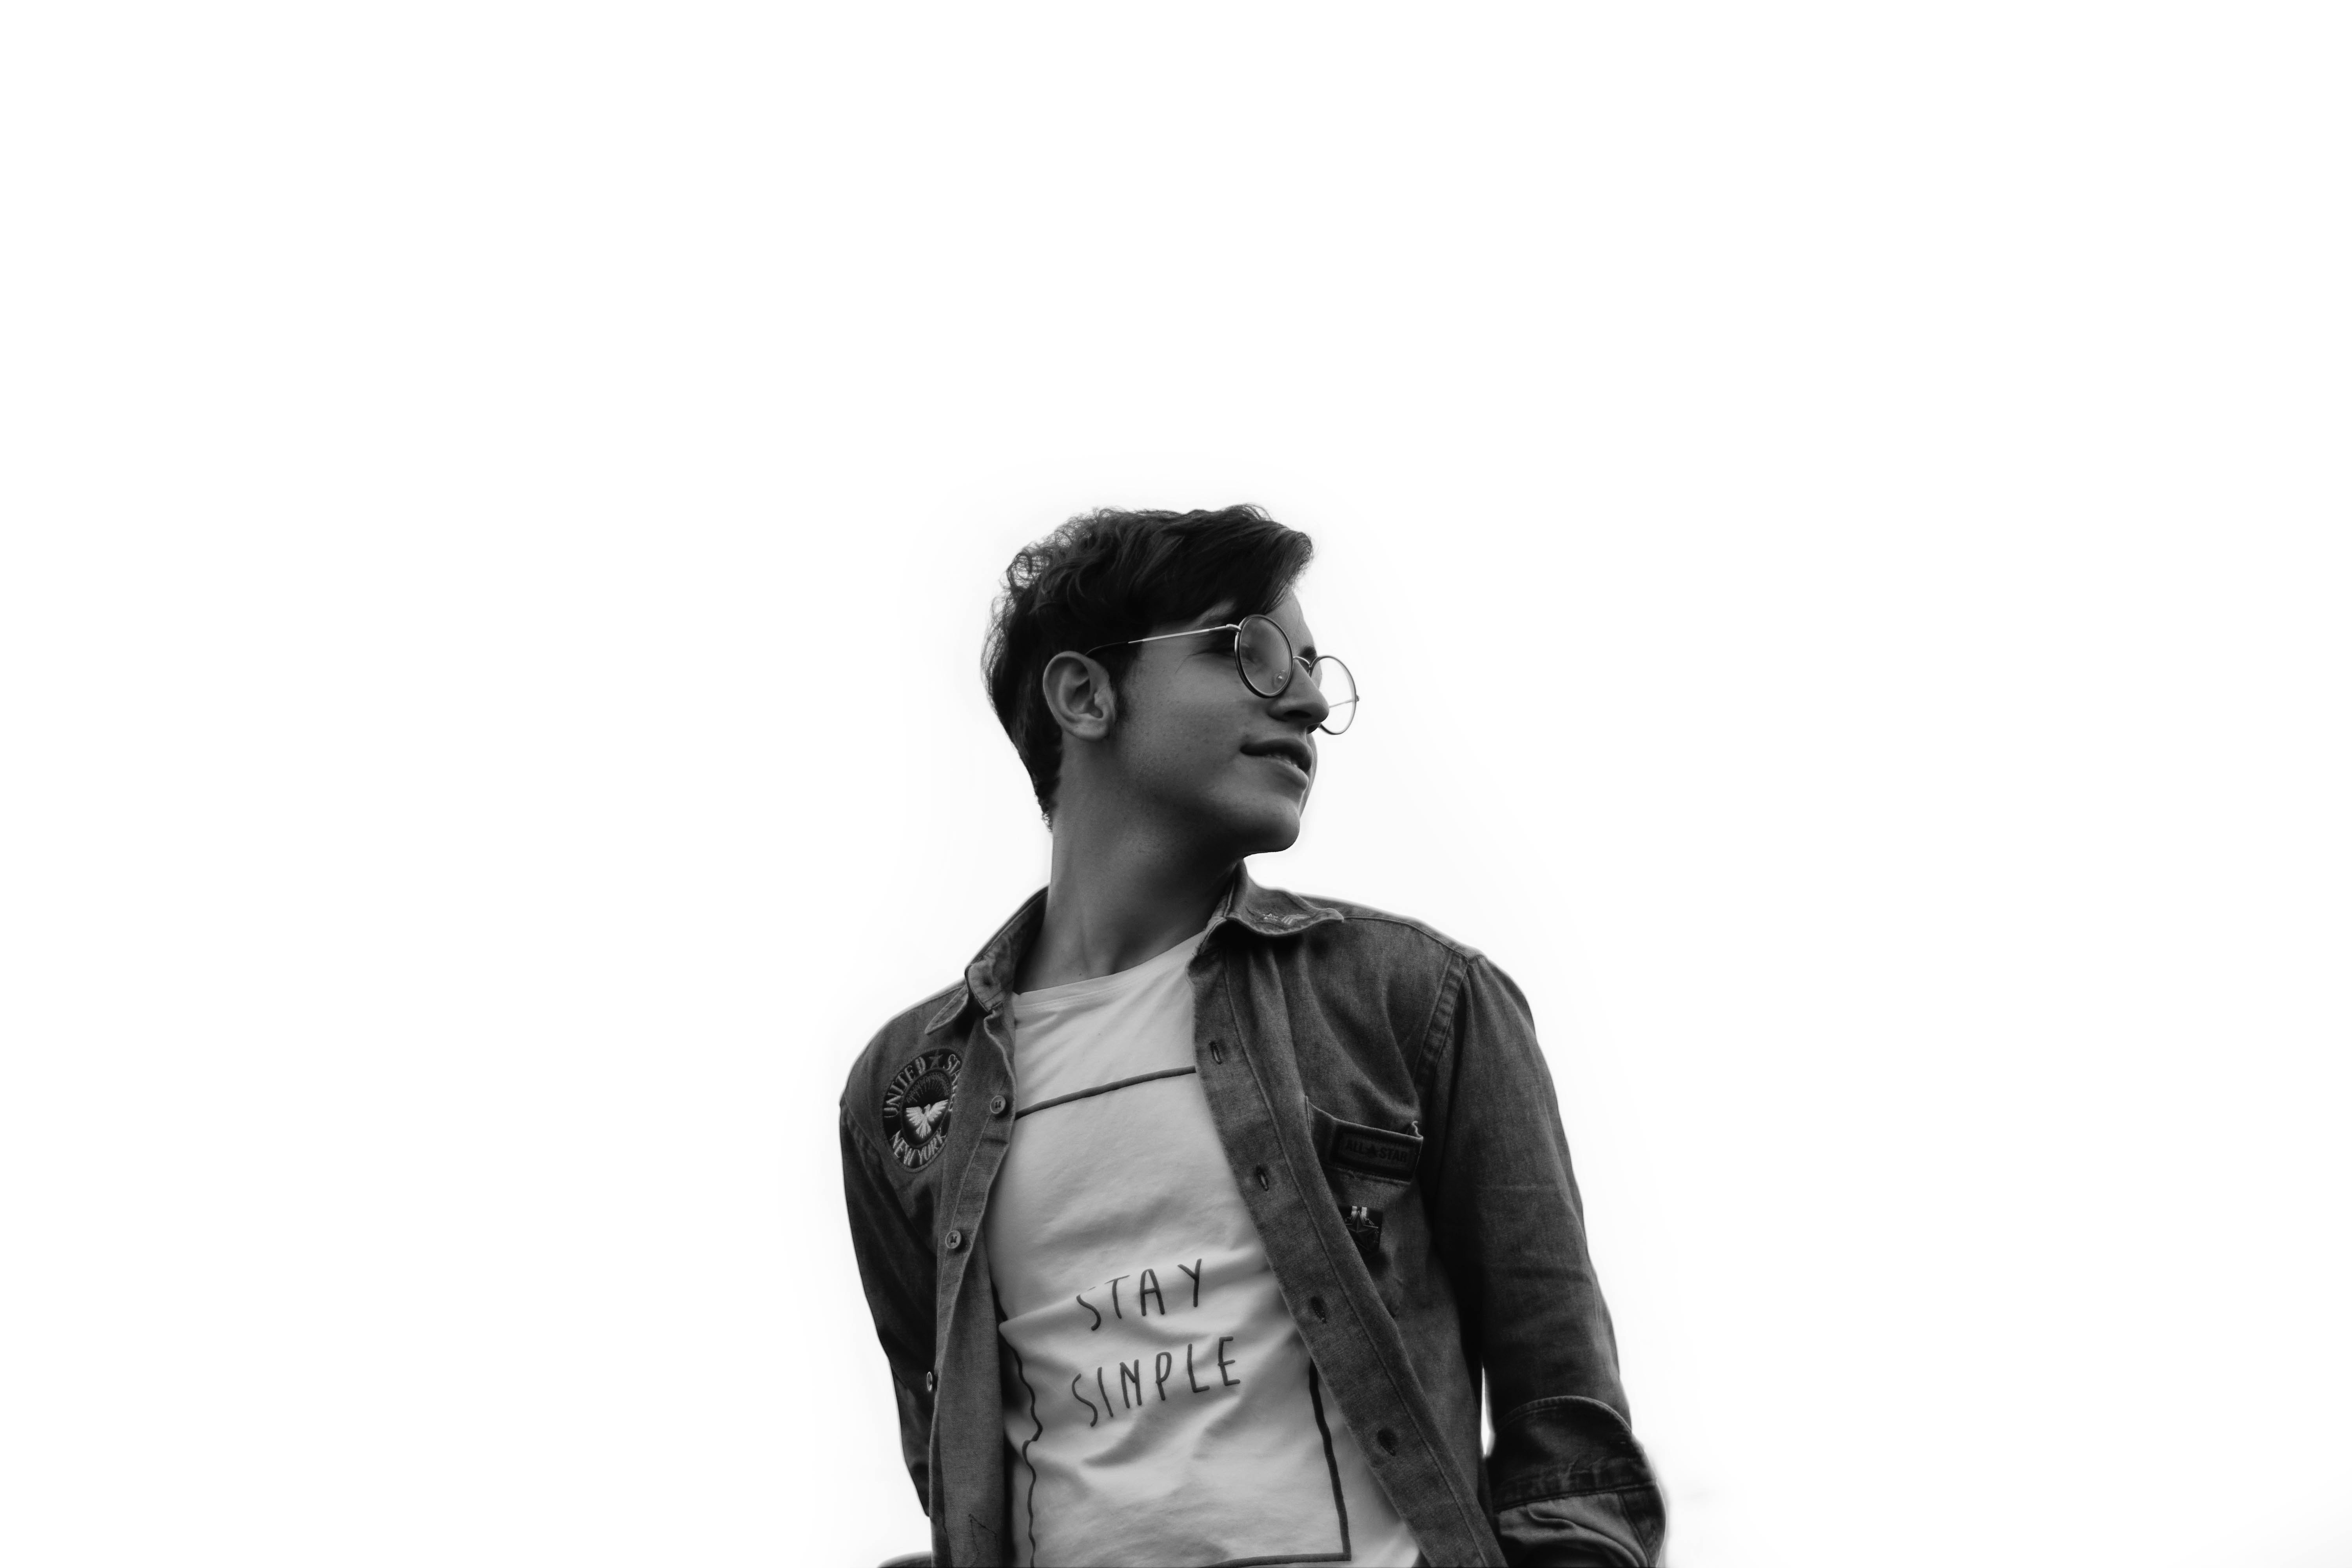
white, black, photograph, black and white, standing, hairstyle, jacket, snapshot, monochrome, leather, monochrome photography, photography, cool, human, outerwear, neck, textile, eyewear, font, t shirt, sleeve, leather jacket, style, denim, photo shoot, top, portrait, black hair, gesture